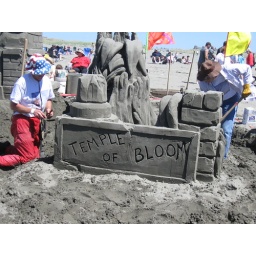
Ocean Shores Sand castle building festival 2008. Happens in Late July